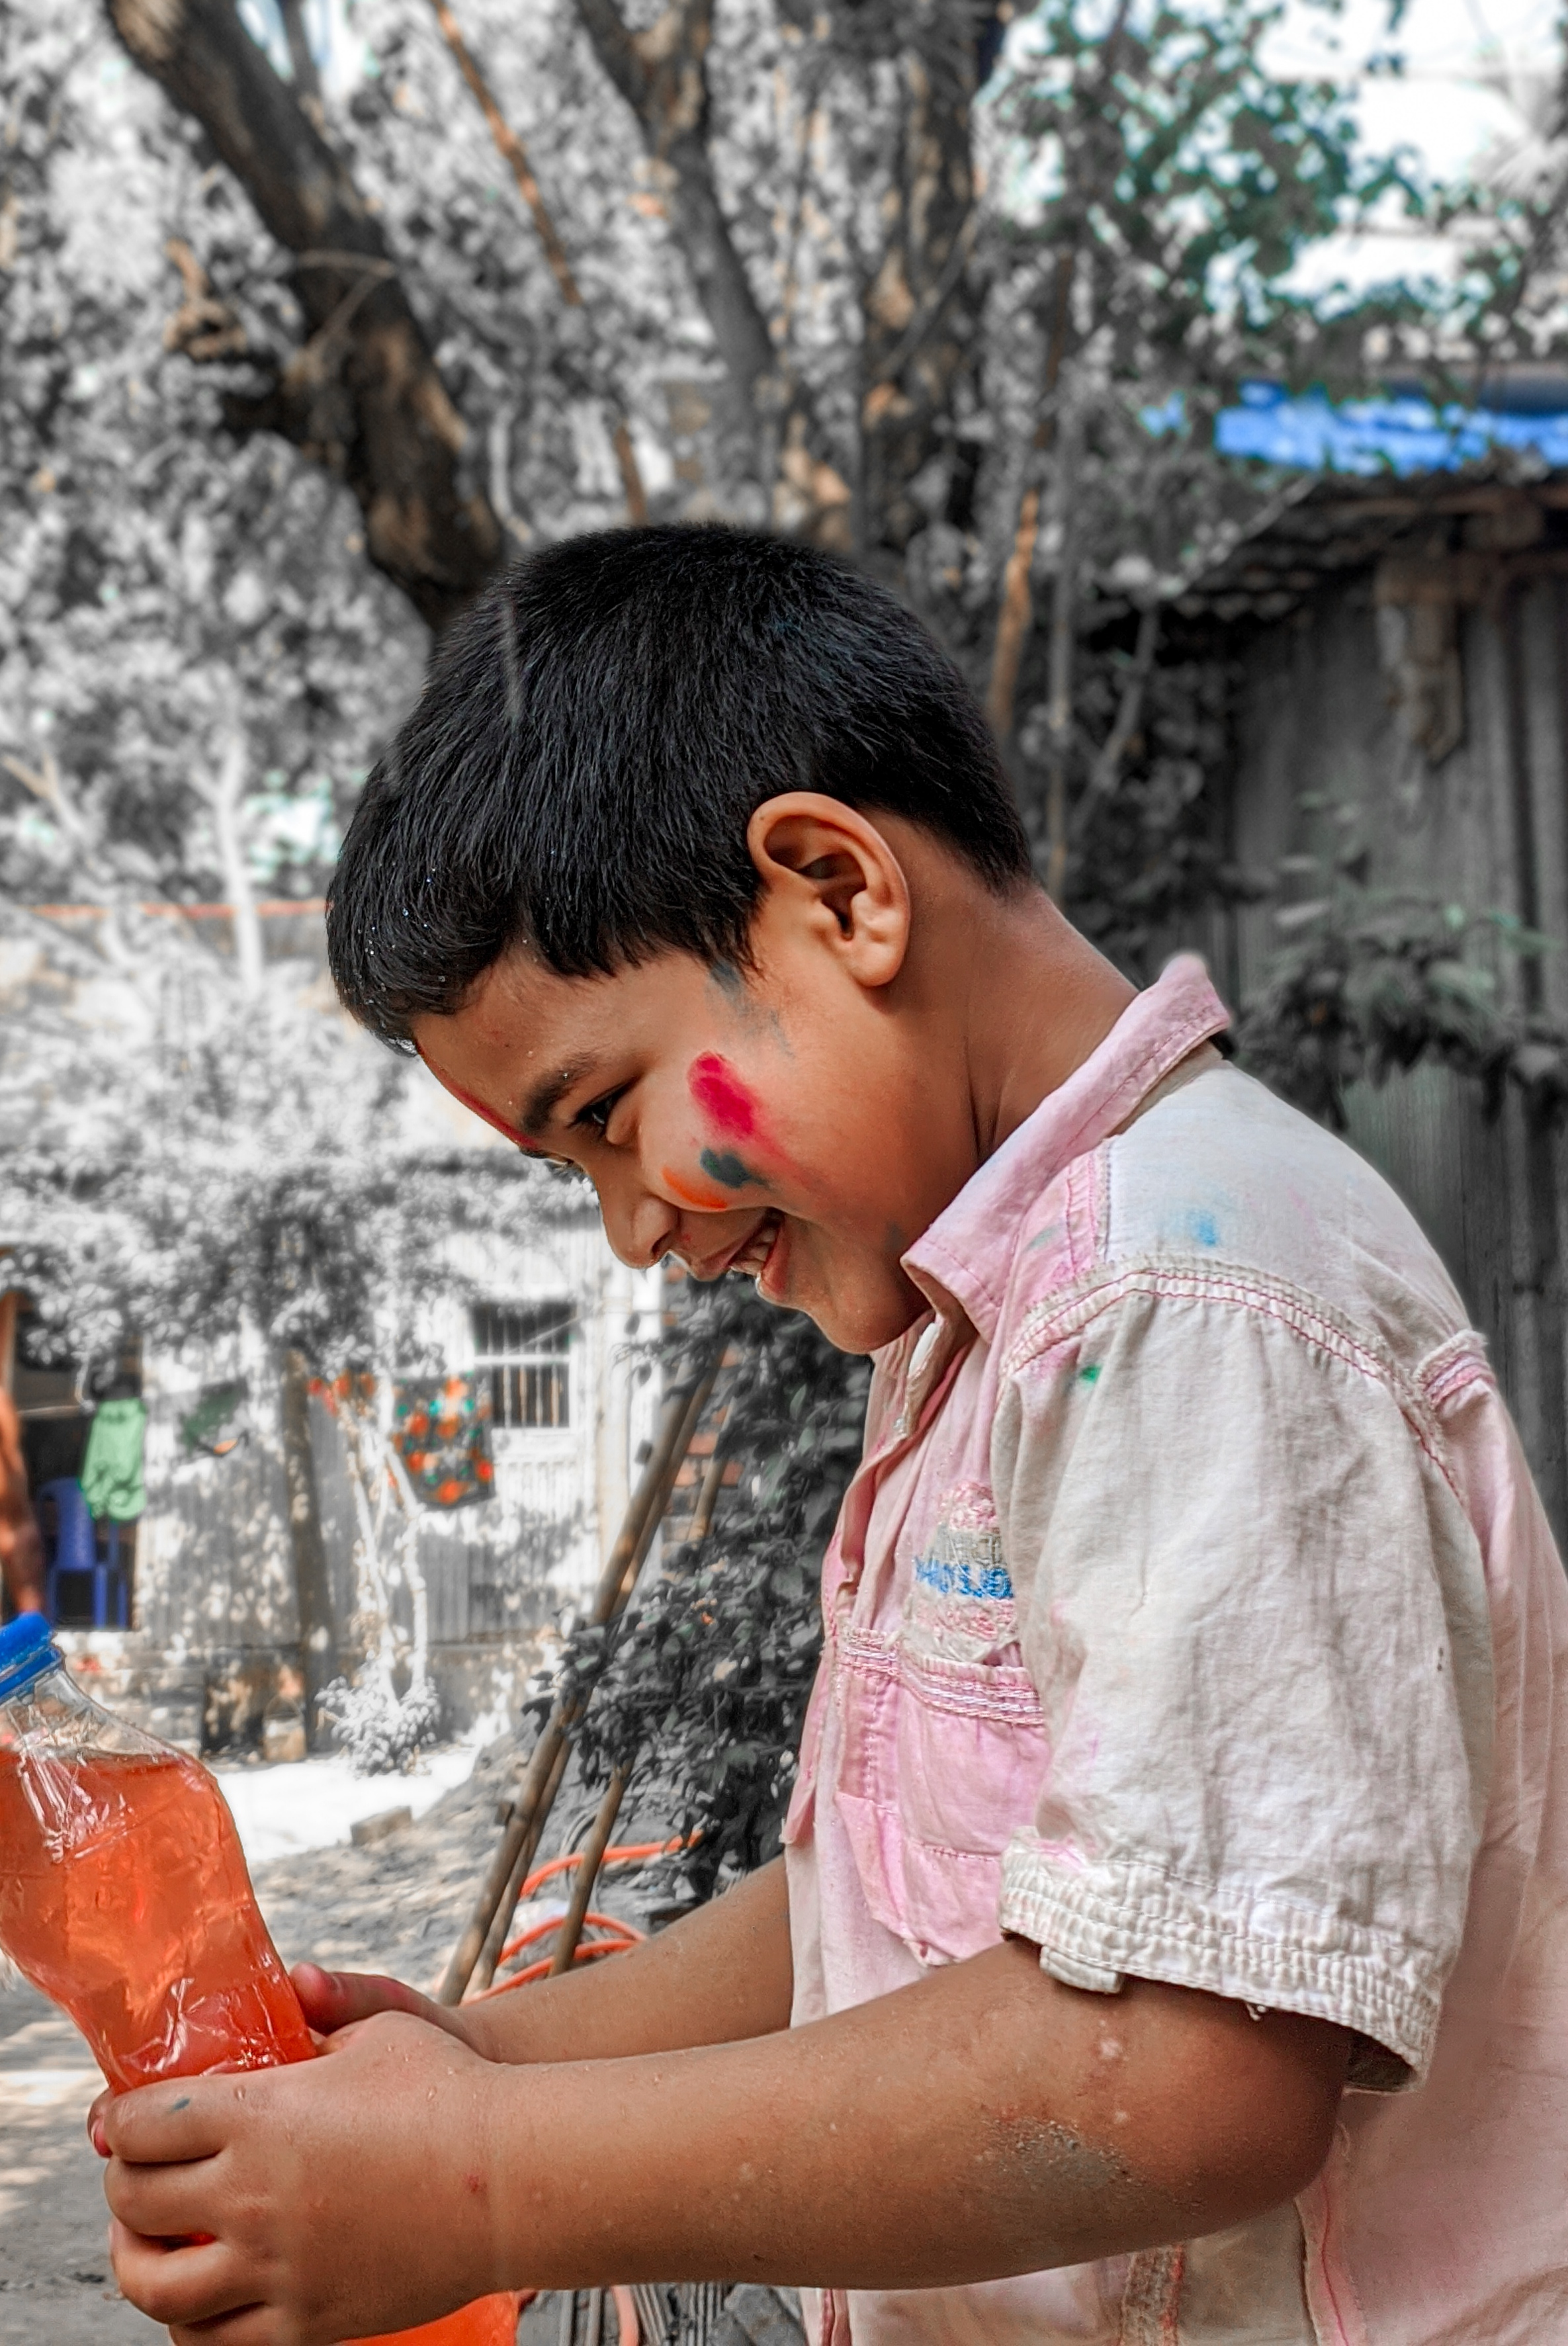
photography, happy, festival, holy, black, tree, street fashion, leisure, child, drink, beauty, fun, event, recreation, drinking, t shirt, tradition, freezing, tourism, eyewear, glass, street